Quốc Học – Huế High School for the Gifted

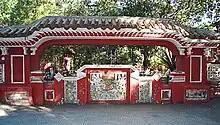
A "Trấn phong" shaped like a Longma on the school campus.

In 1932, Quốc Học – Huế opened many specialized classes and became known as Khải Định Lycee. On 19 December 1946, during the confrontation against French Colonialists, the school was moved into two places: